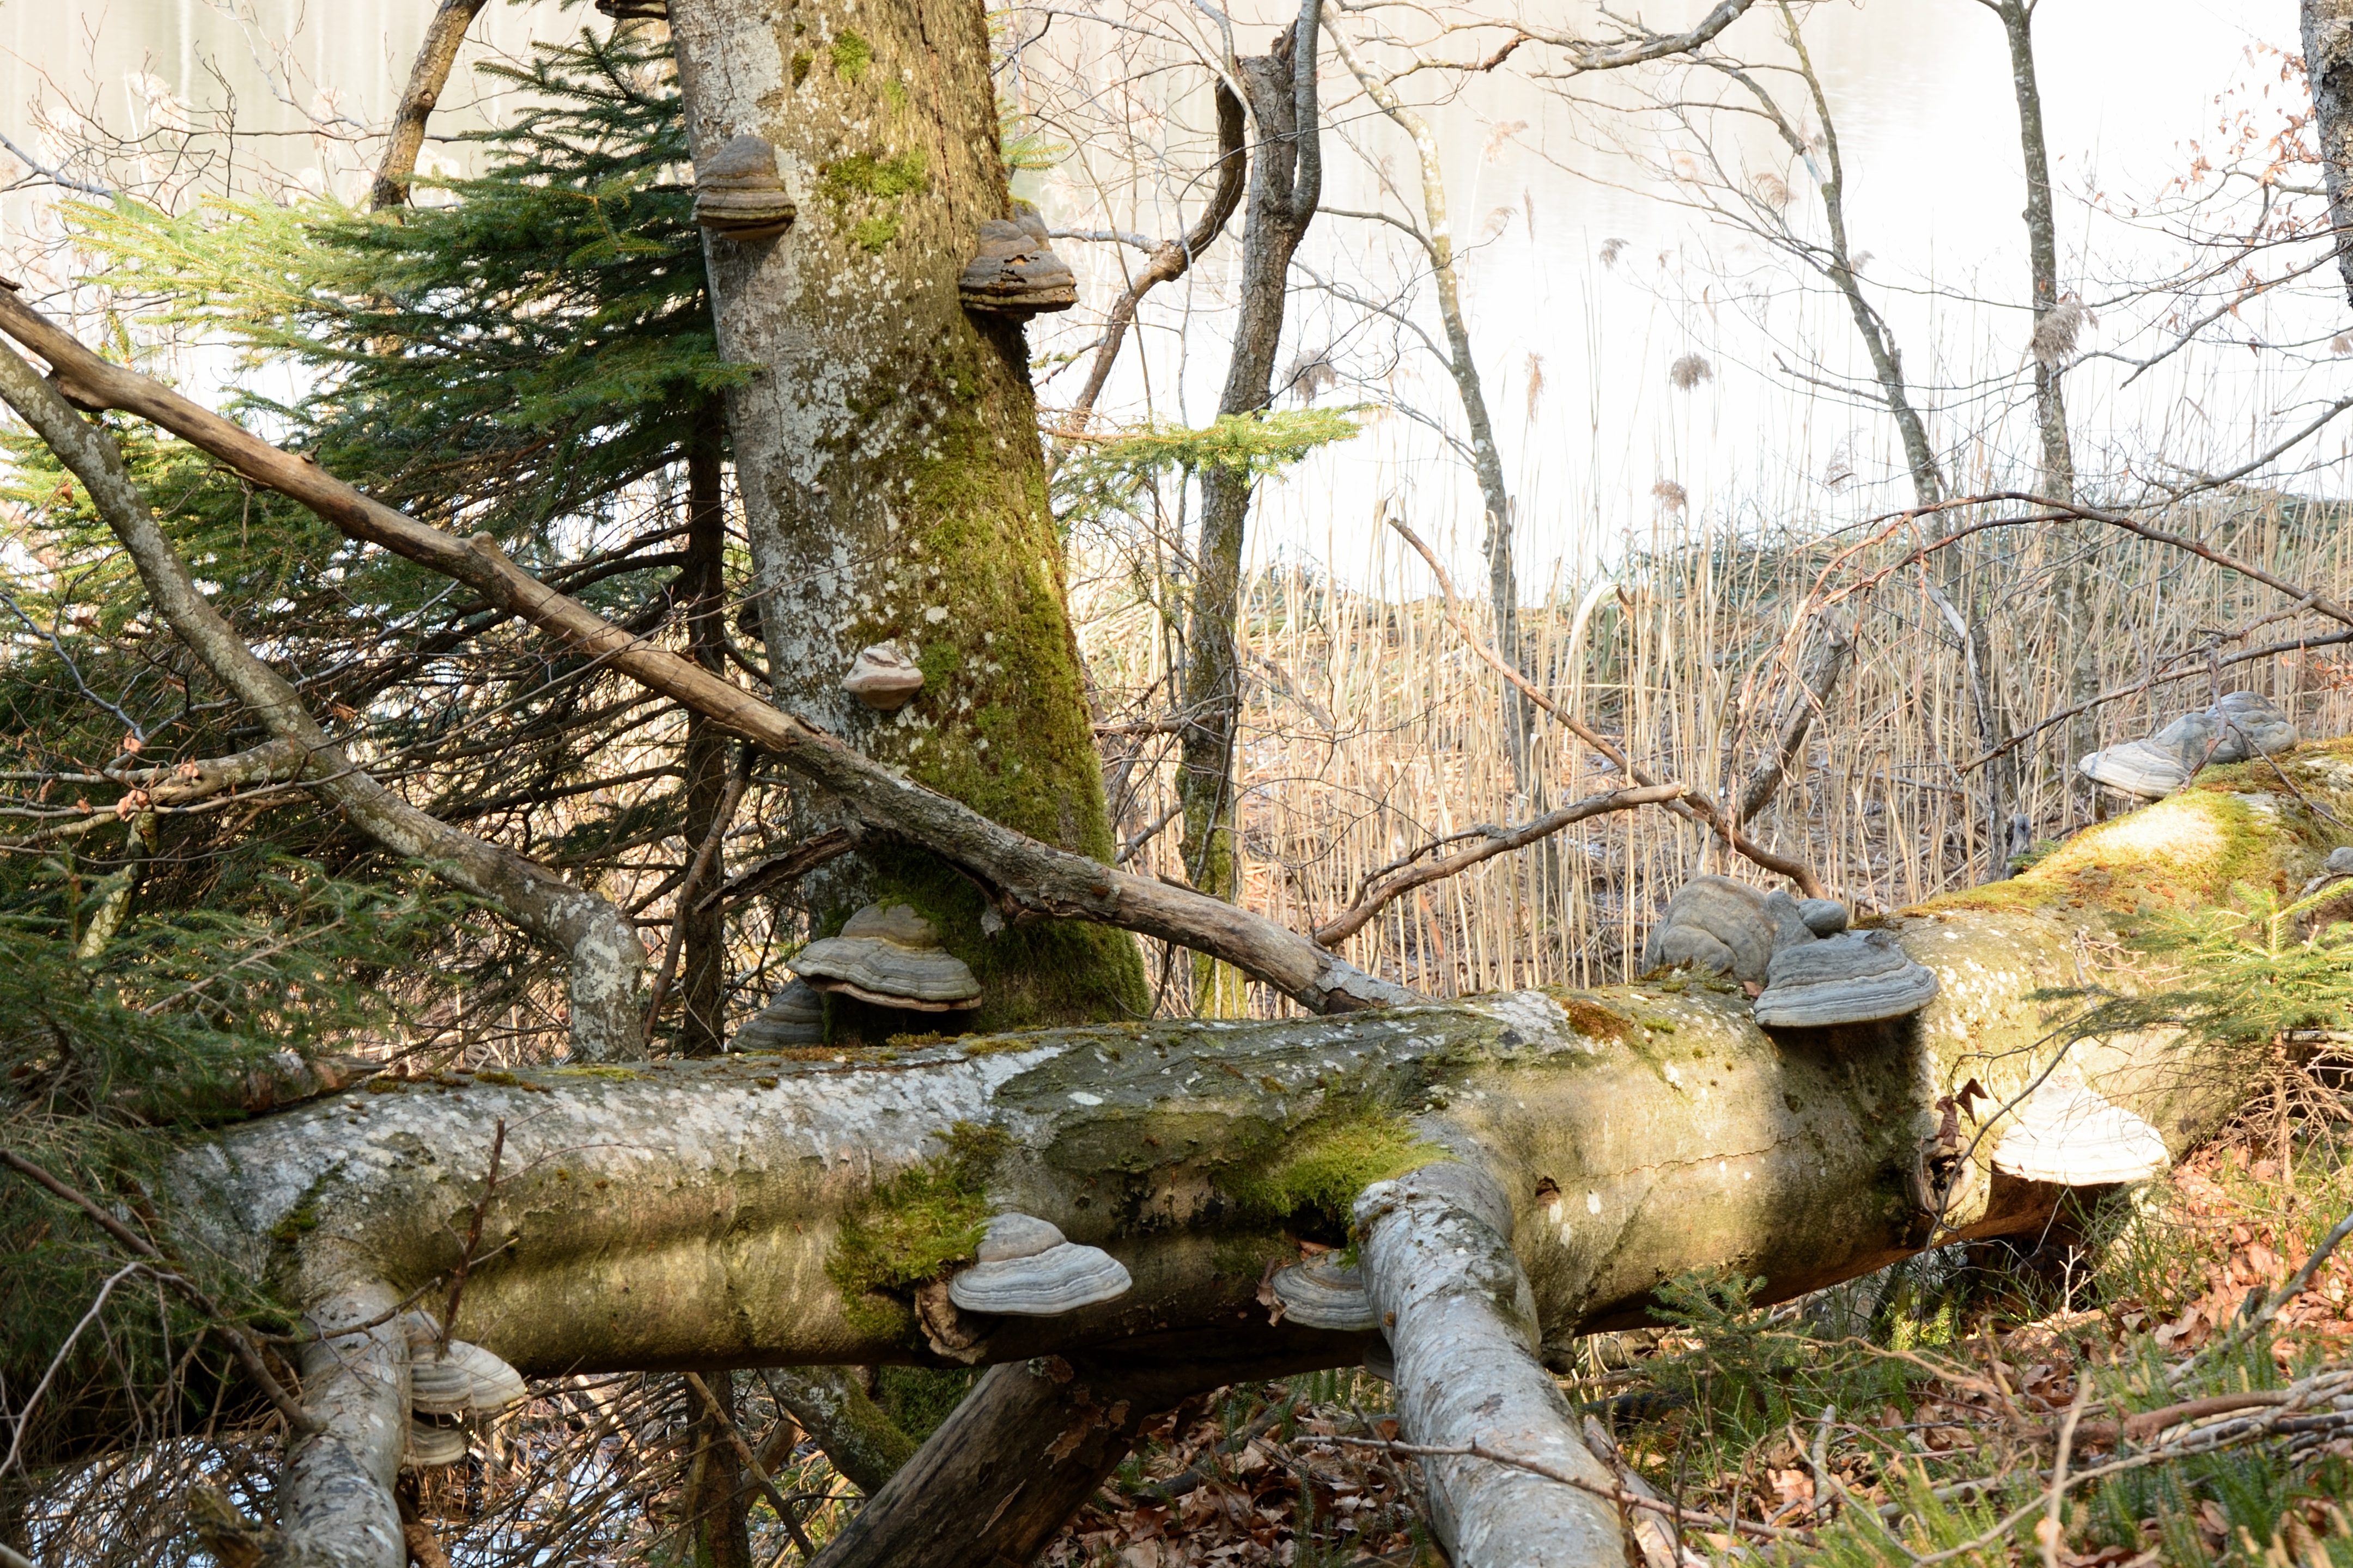
tree, nature, forest, wilderness, branch, plant, wood, leaf, trunk, bark, stream, jungle, autumn, mushroom, sponge, tribe, tinder, rainforest, wetland, woodland, habitat, beech, tree fungus, mushrooms on tree, forest mushrooms, dead wood, tinder fungus, natural environment, woody plant